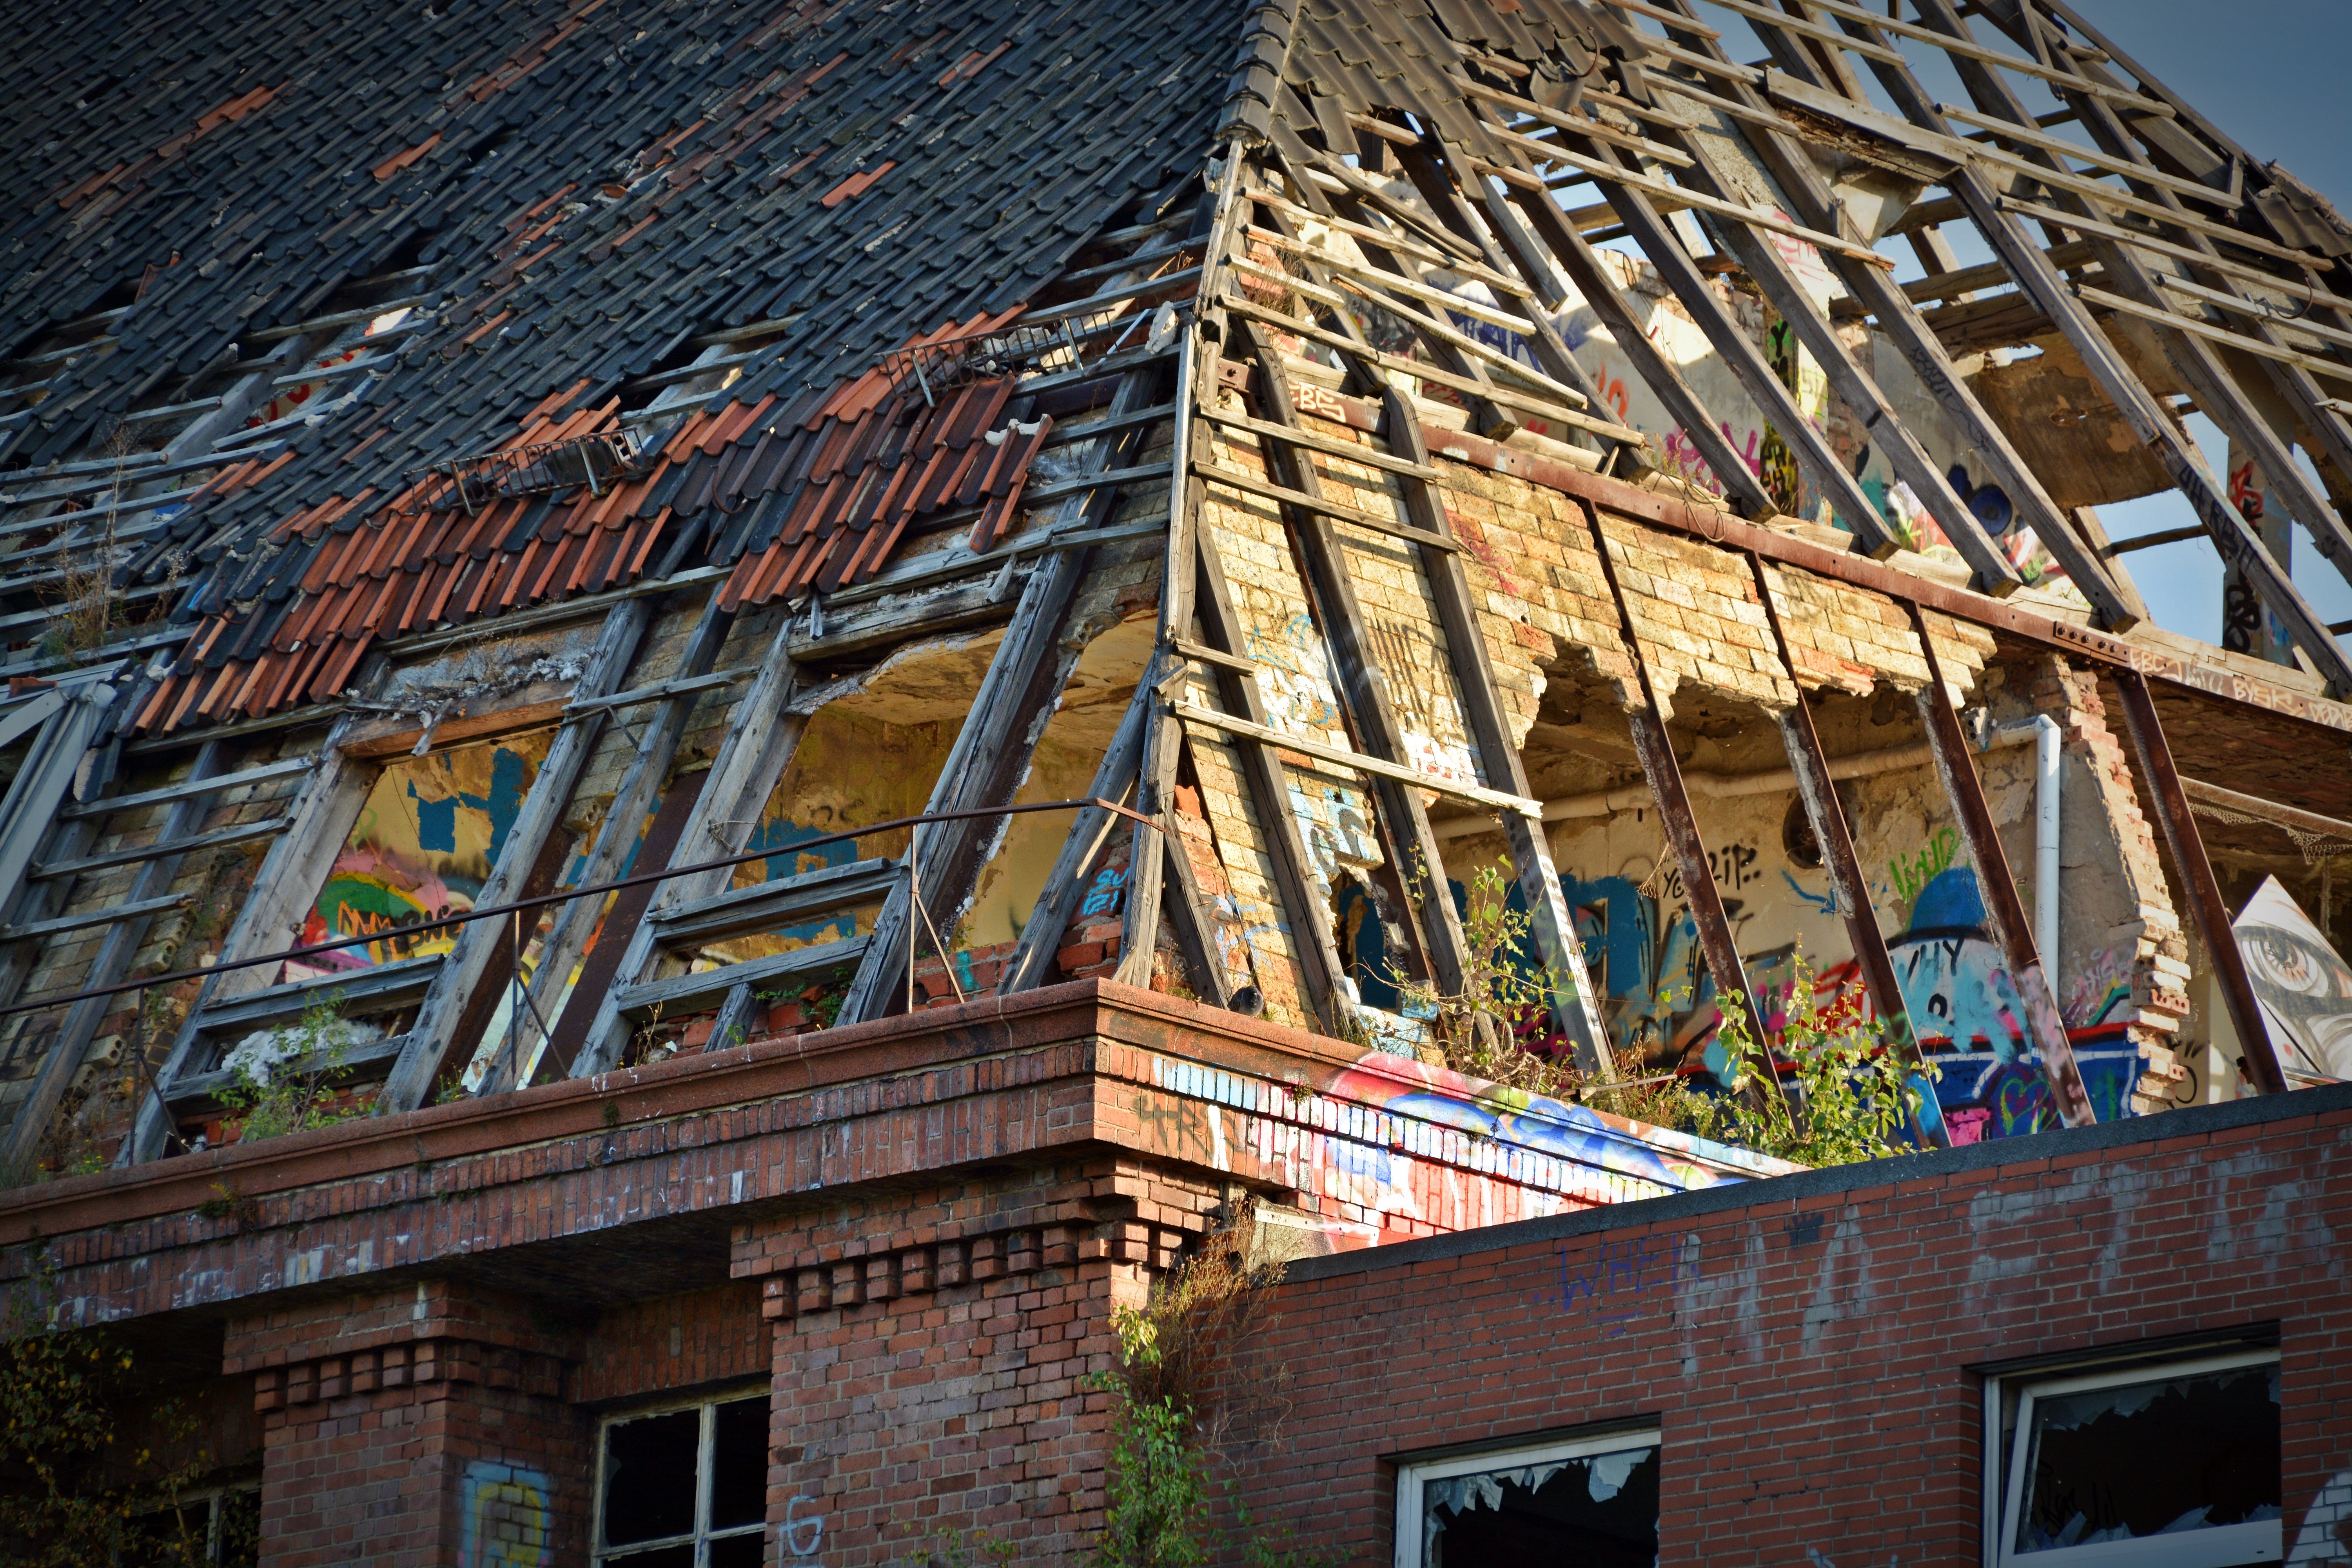
architecture, house, town, roof, building, old, wall, downtown, broken, landmark, facade, factory, industry, decay, ruin, graffiti, leave, industrial plant, lost places, pforphoto, industrial building, factory building, lapsed, old factory, roof truss, urban area